Villa La Rotonda, Inverigo

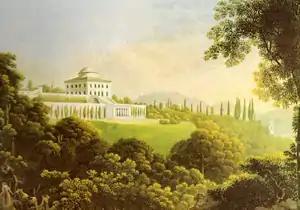
Painted vedute of Villa

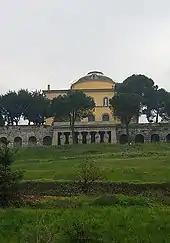
View of telamons and dome

The Villa La Rotonda is a 19th-century villa located on Via Privata D'Adda #2 just outside the town of Inverigo, Province of Como, Lombardy, Italy.